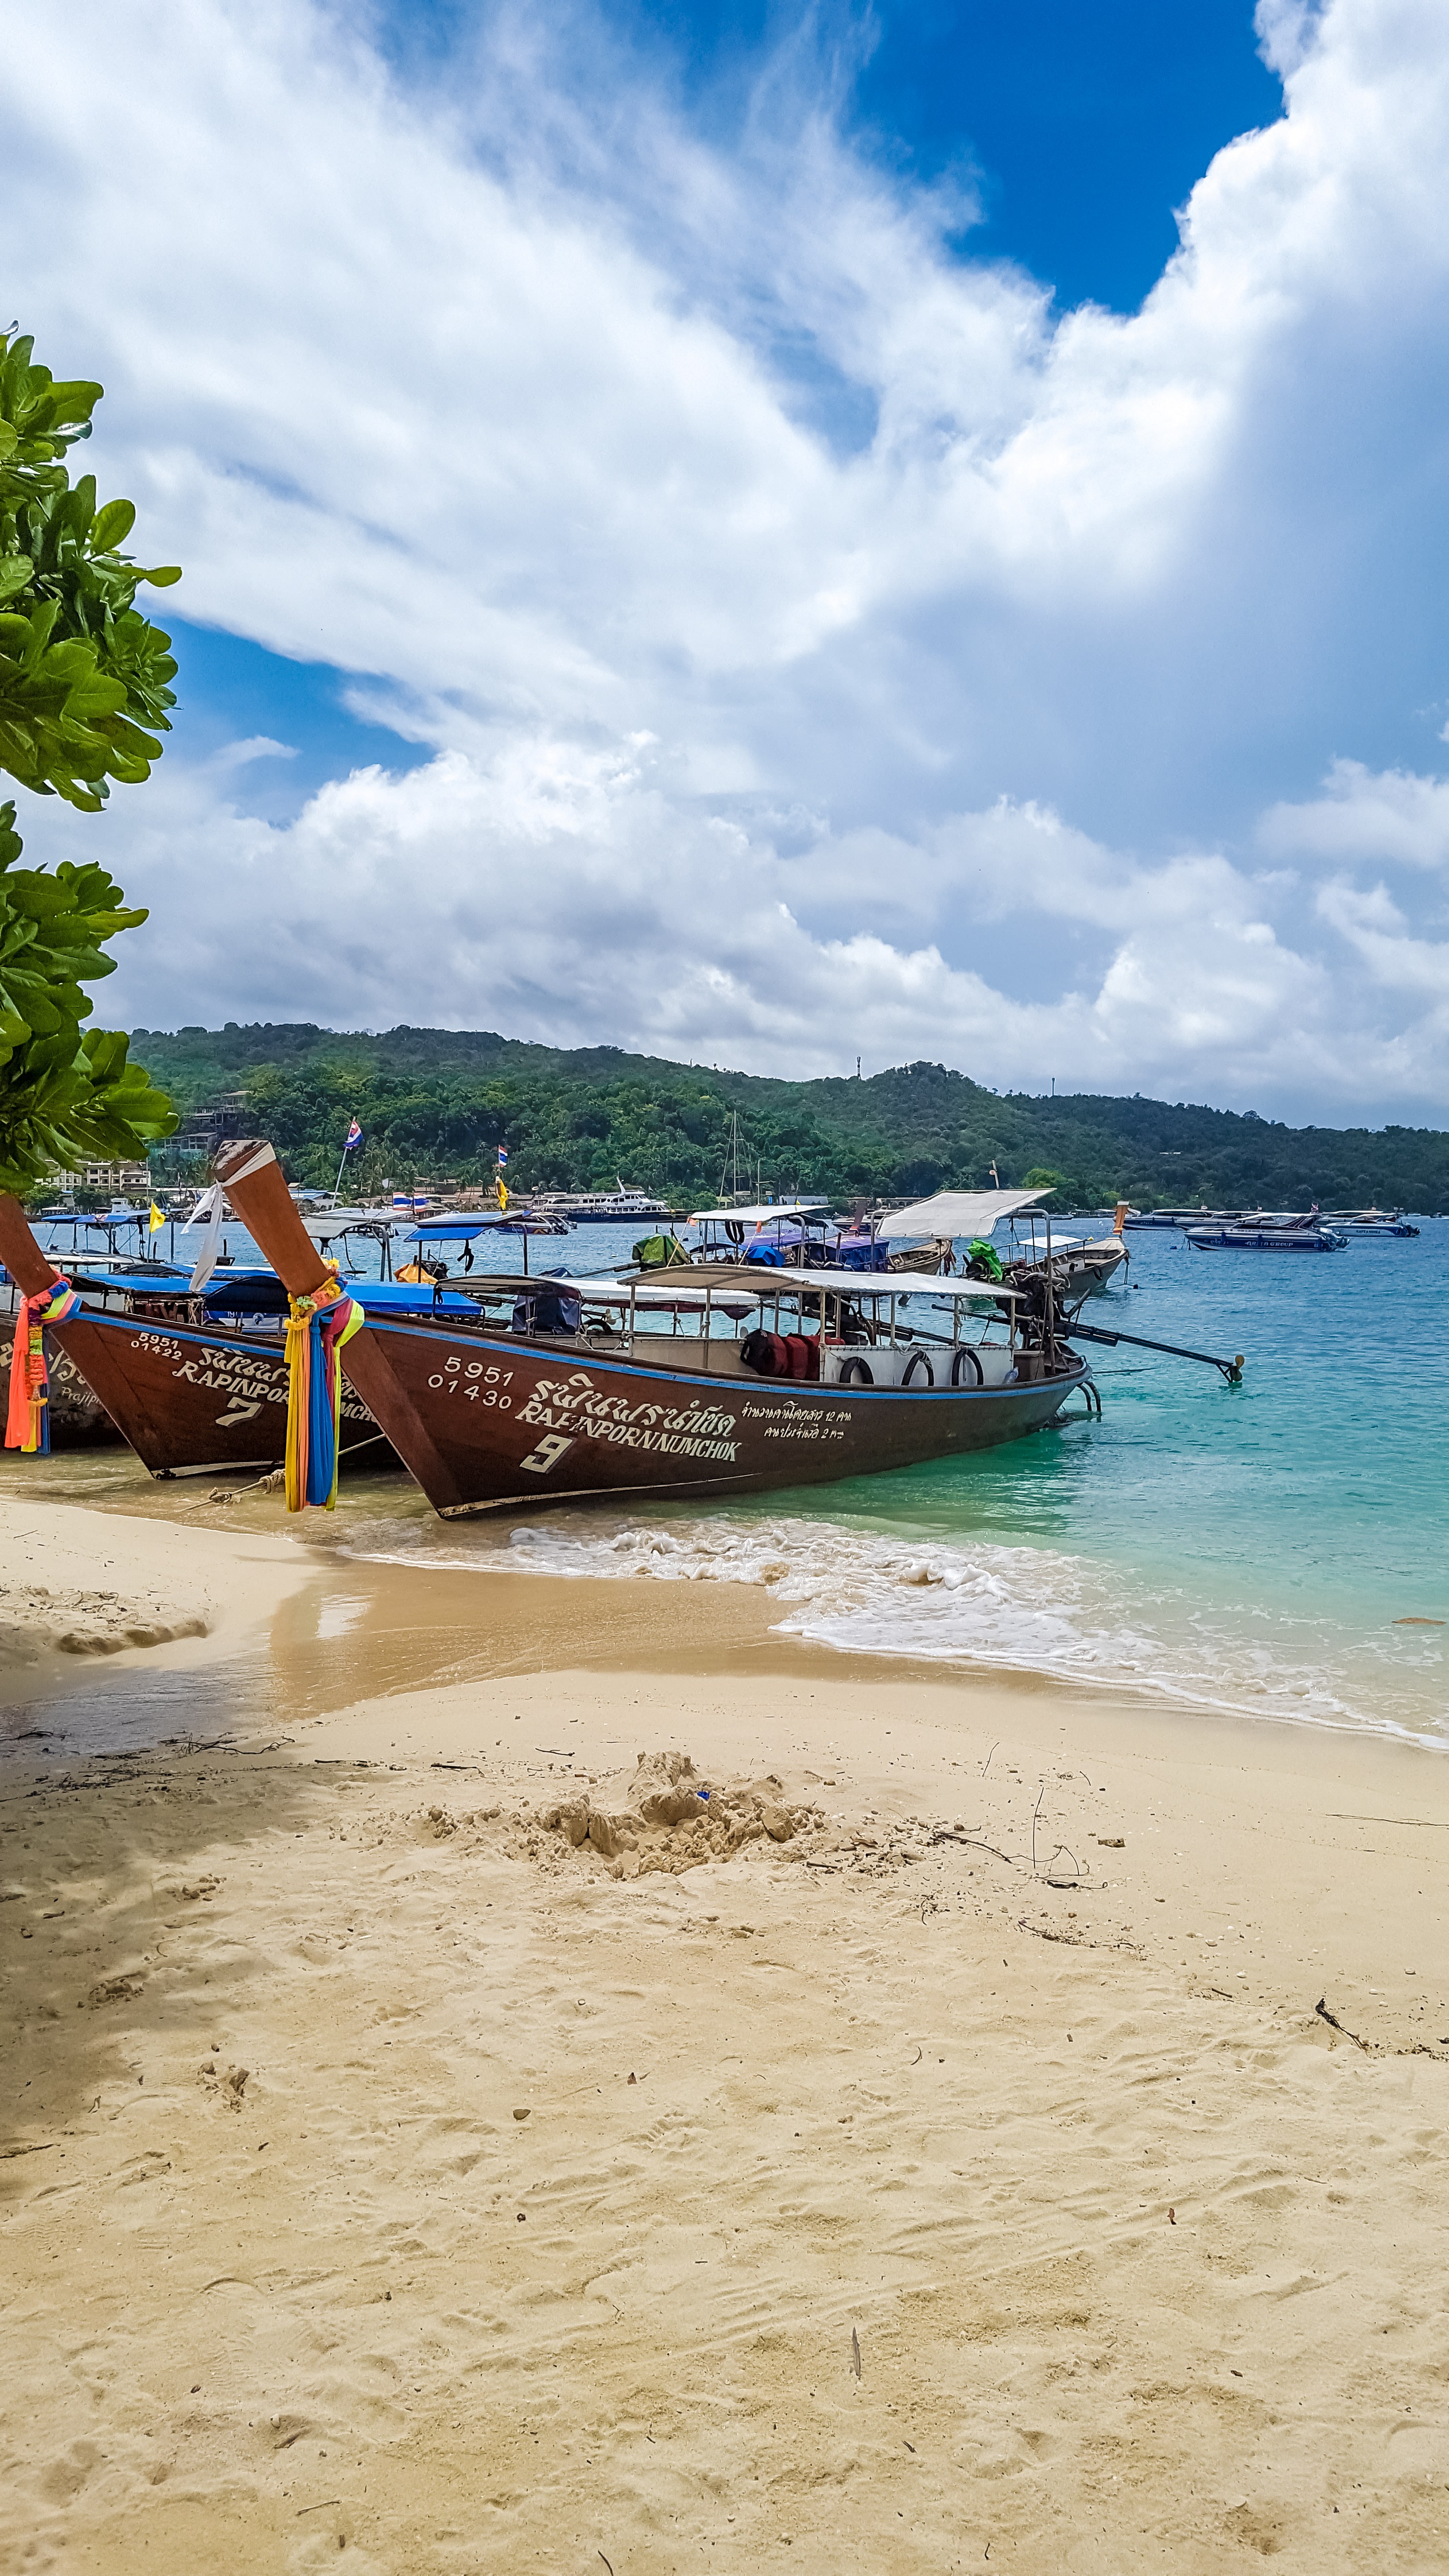
beach, sea, coast, water, sand, ocean, shore, wave, vacation, travel, vehicle, paradise, tropical, bay, asia, thailand, body of water, sunny, holidays, boats, beautiful, islands, waterscapes, egzotic, andaman